Dryptosaurus

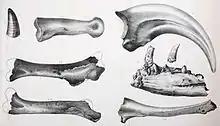
An 1871 illustration showing elements of the type specimen of Dryptosaurus.

Up until 1866, theropods from the Americas were only known from isolated teeth discovered by Ferdinand Van Hayden during Geological Survey excursions into Montana. During the summer of 1866, workers from the West Jersey Marl Company uncovered an incomplete theropod skeleton in a quarry near Barnsboro, New Jersey with sediments belonging to the Maastrichtian-aged New Egypt Formation. In August 1866, paleontologist Edward Drinker Cope was notified of the discovery and encouraged to visit the marl pit to obtain the specimen. When he arrived, he was thoroughly surprised by the skeleton's completeness and uniqueness, calling it the "finest discovery I have yet made". The skeleton was then deposited at the Academy of Natural Sciences in Philadelphia under the catalogue number ANSP 9995 and includes; skull and dentary fragments, teeth, caudal vertebrae, humeri, an incomplete manus, a partial pelvis, and nearly complete left hindlimb. However, four chevrons, a sternum, and a scapula which are now lost were also noted by Cope in addition to several sacral vertebrae which are now referred to the protostegid "Pneumatoarthrus." An isolated metatarsal possibly belonging to the skeleton was found at the same locale, but this has come into question.